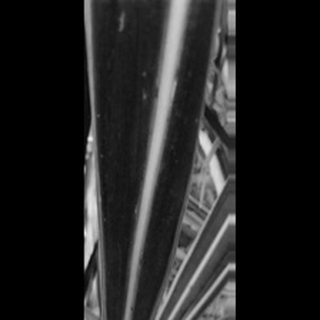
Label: sugarcane_yellow_leaf_disease